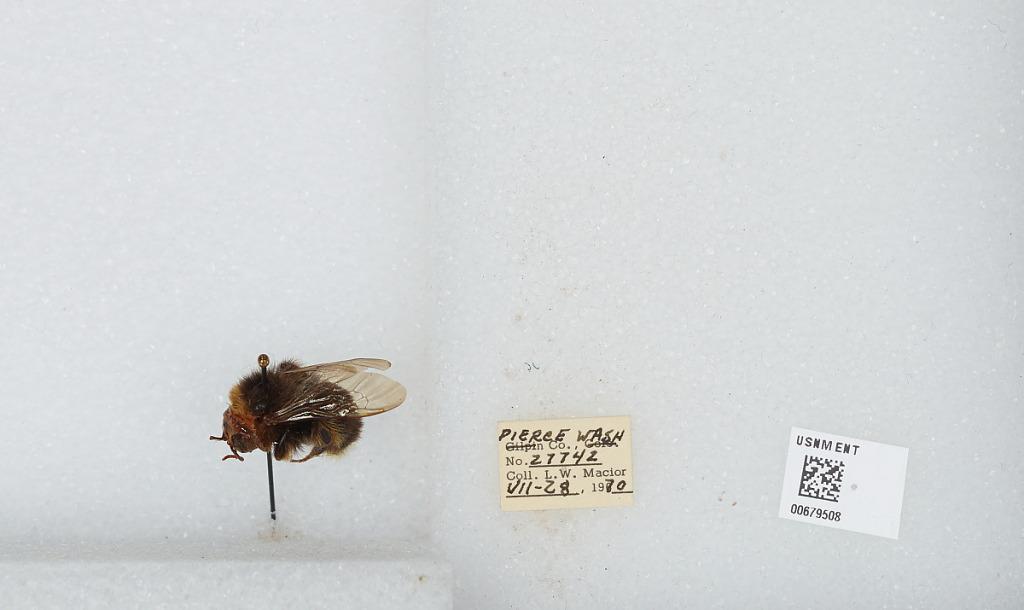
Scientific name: Bombus (Bombus) occidentalis Greene
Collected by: L. Macior
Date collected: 1970-7-28
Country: United States
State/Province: Washington
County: Pierce
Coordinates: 47.05, -122.12